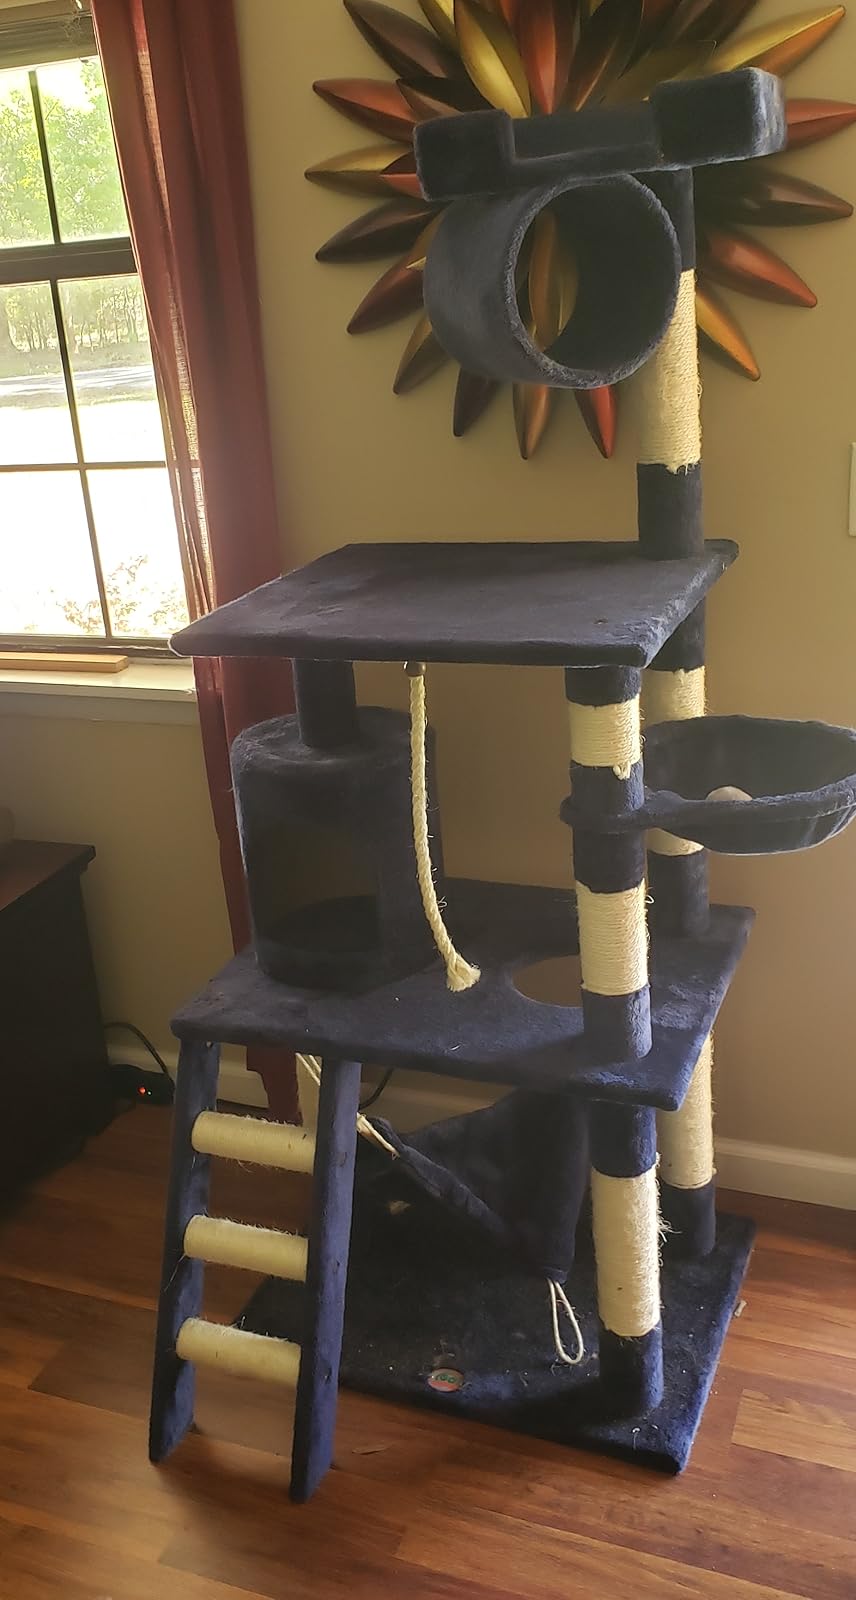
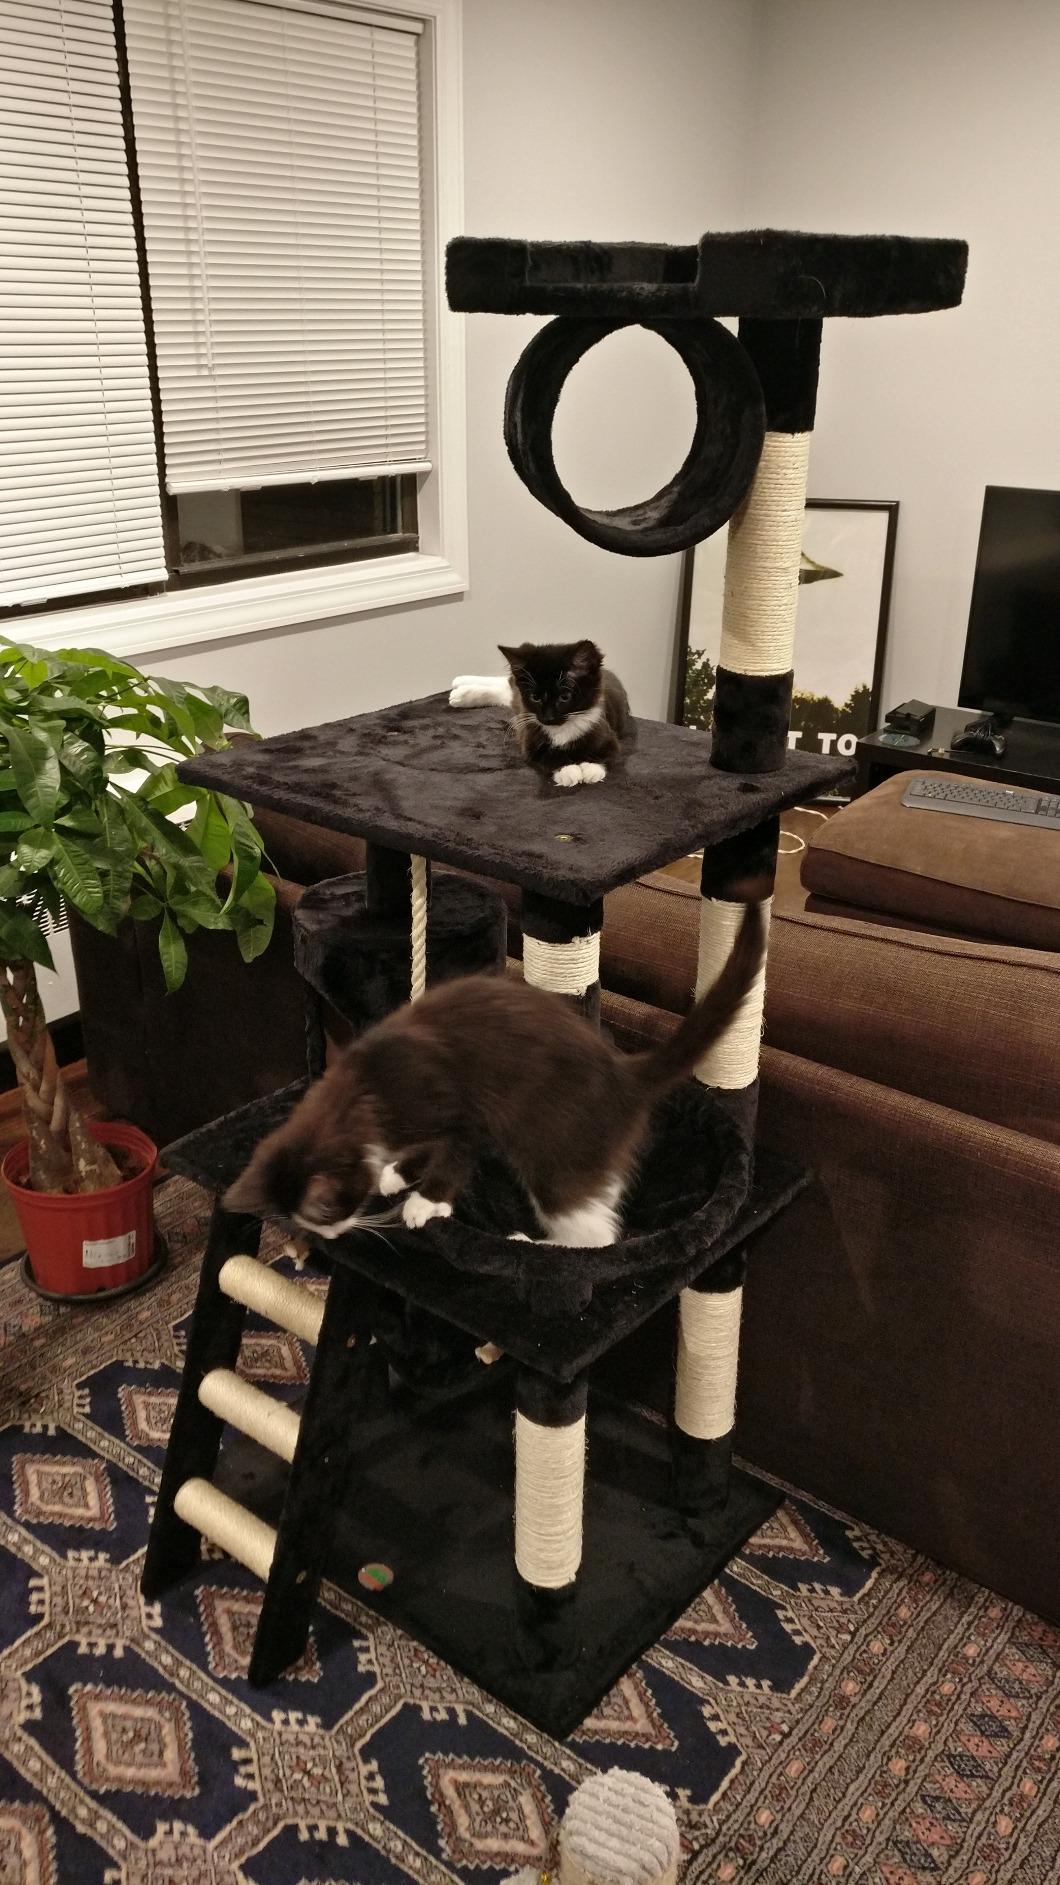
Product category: items_cat tree
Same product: no